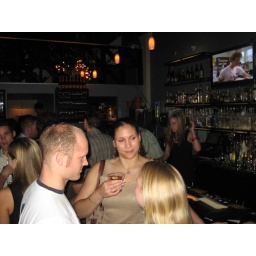
Bar #5. A little hole in the wall bar on first ave. Kind of nice, but small.